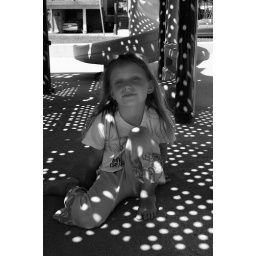
A sturdy playground platform has large holes cut in the steel plate floor above, through which the sun was streaming.